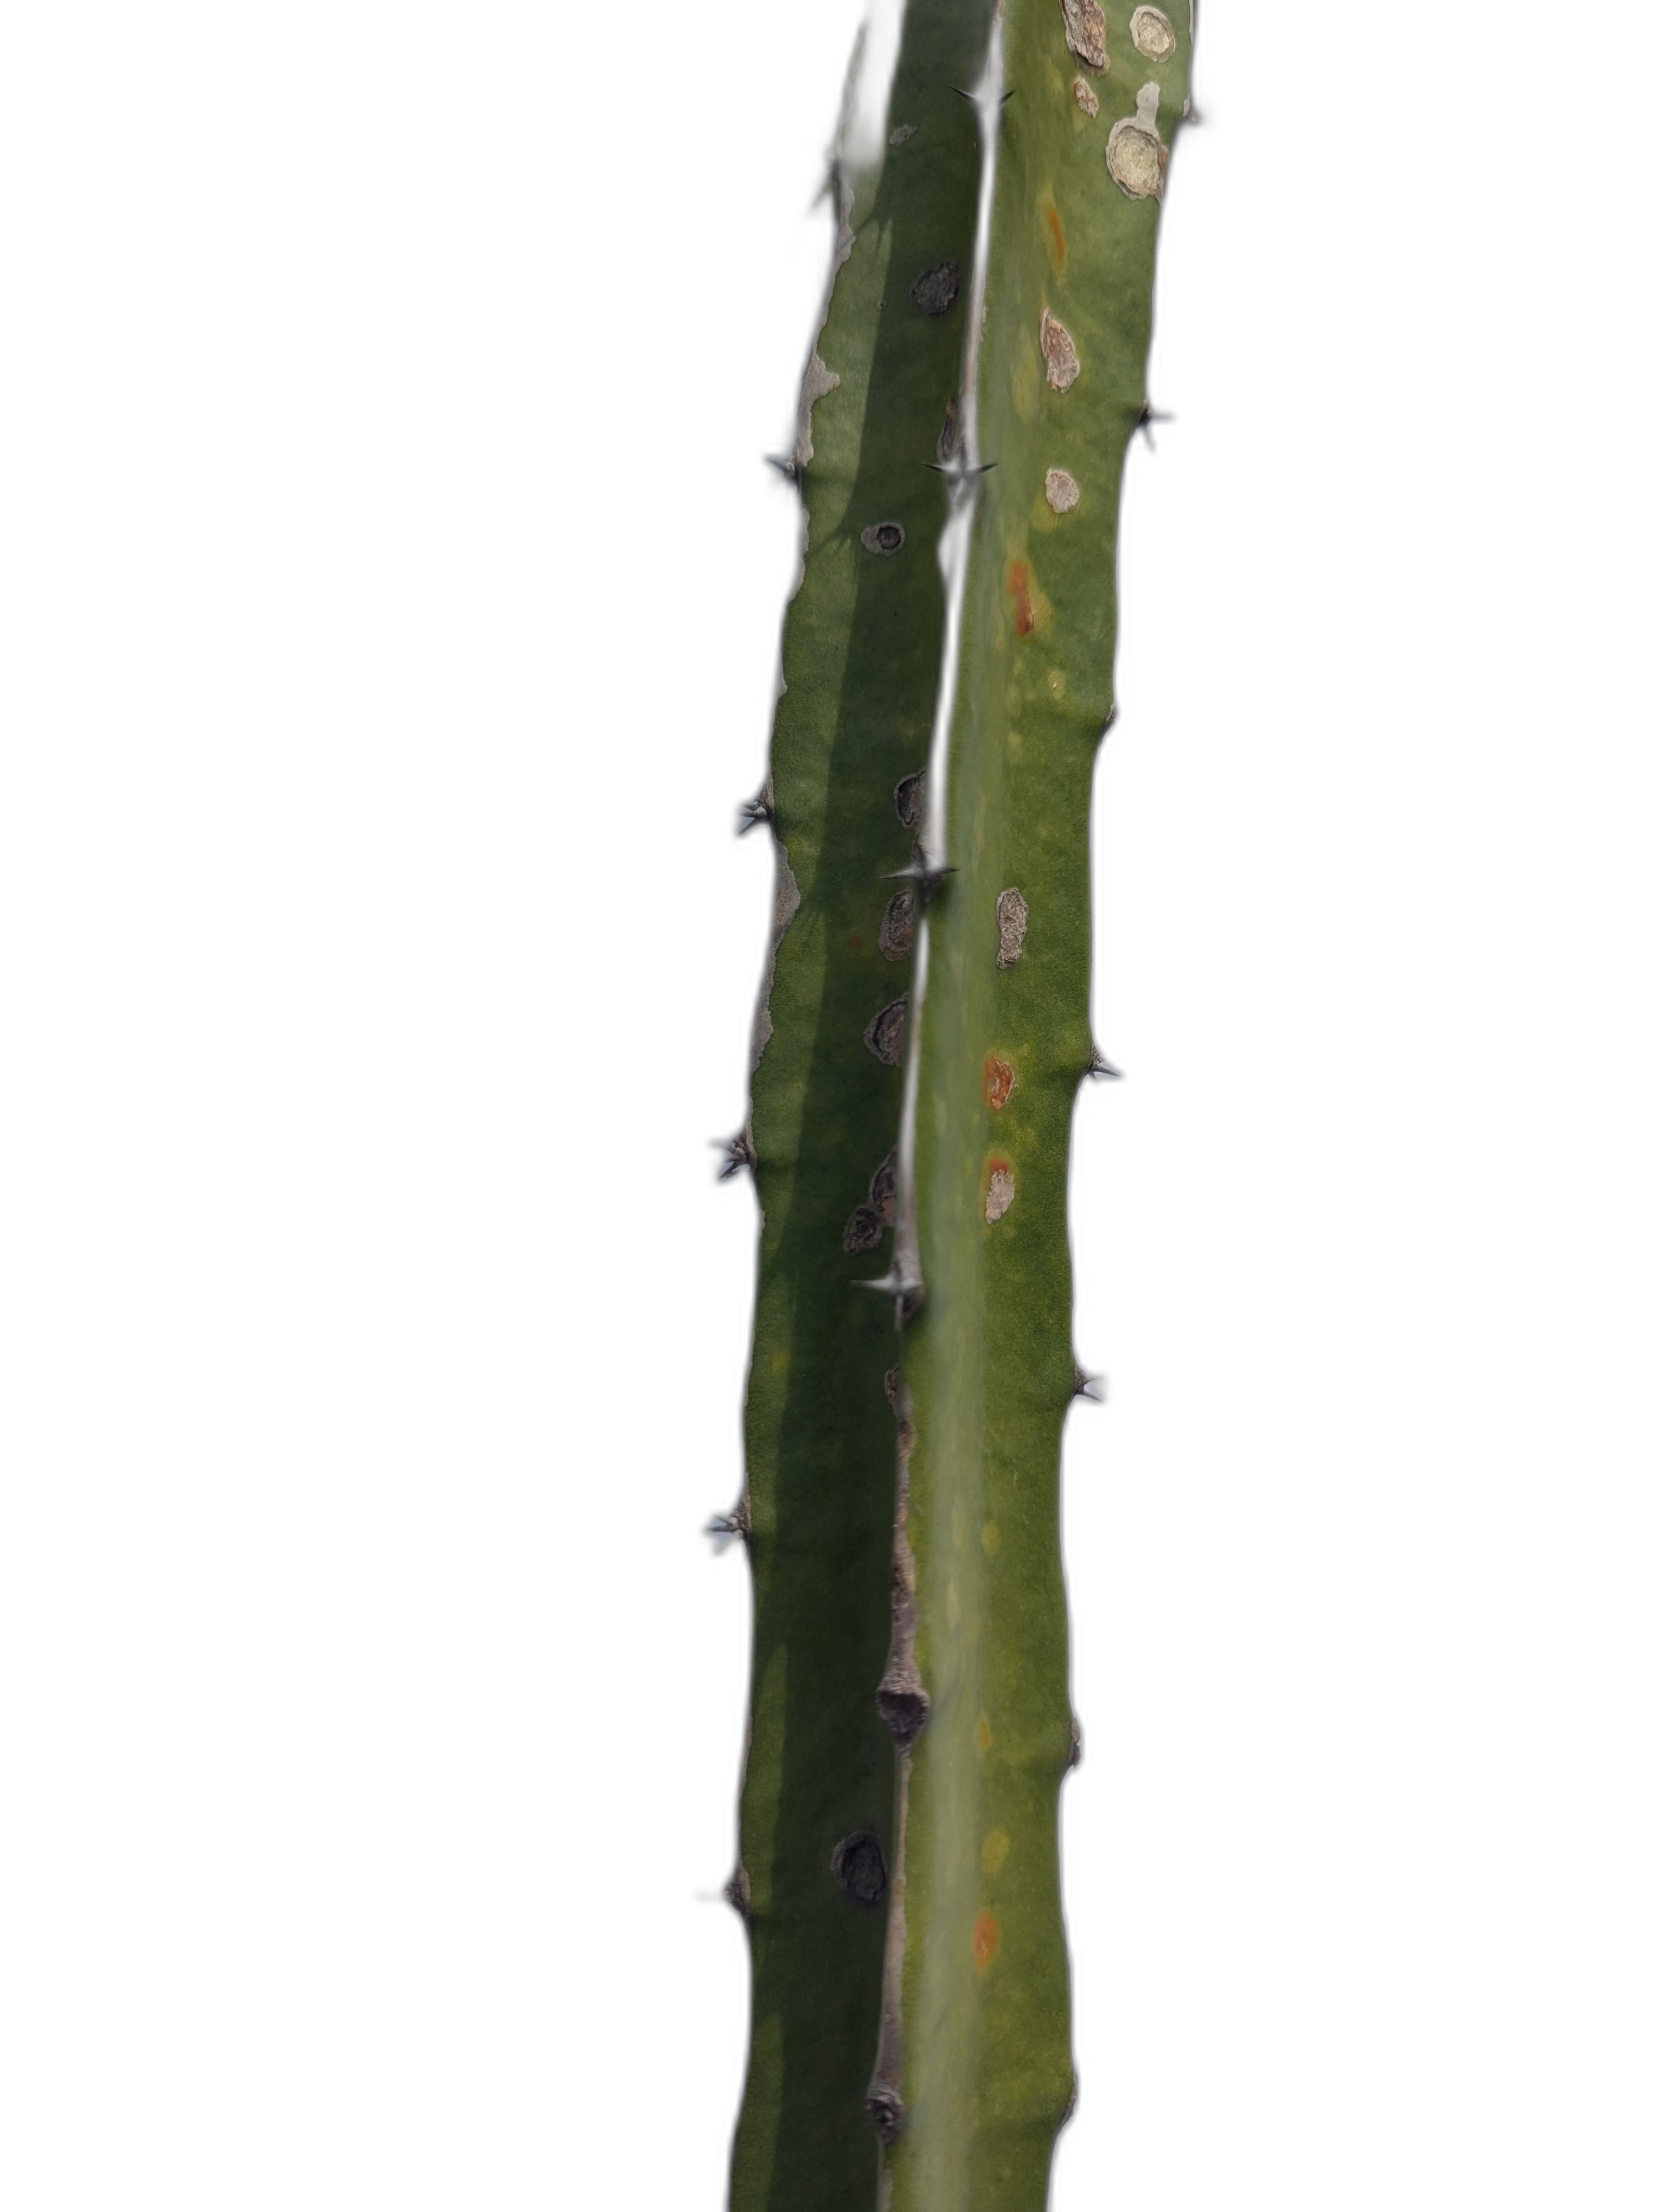
Label: Bad leaf